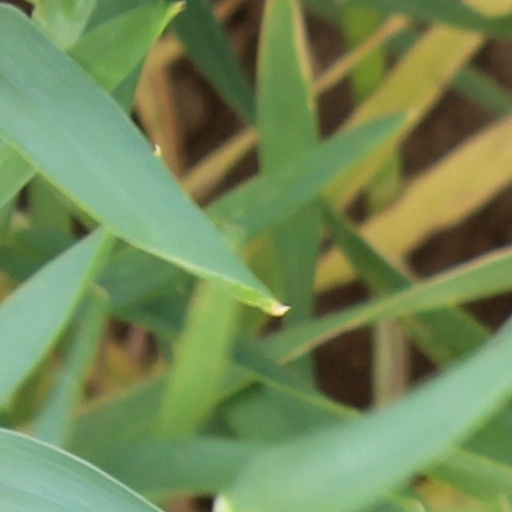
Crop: wheat